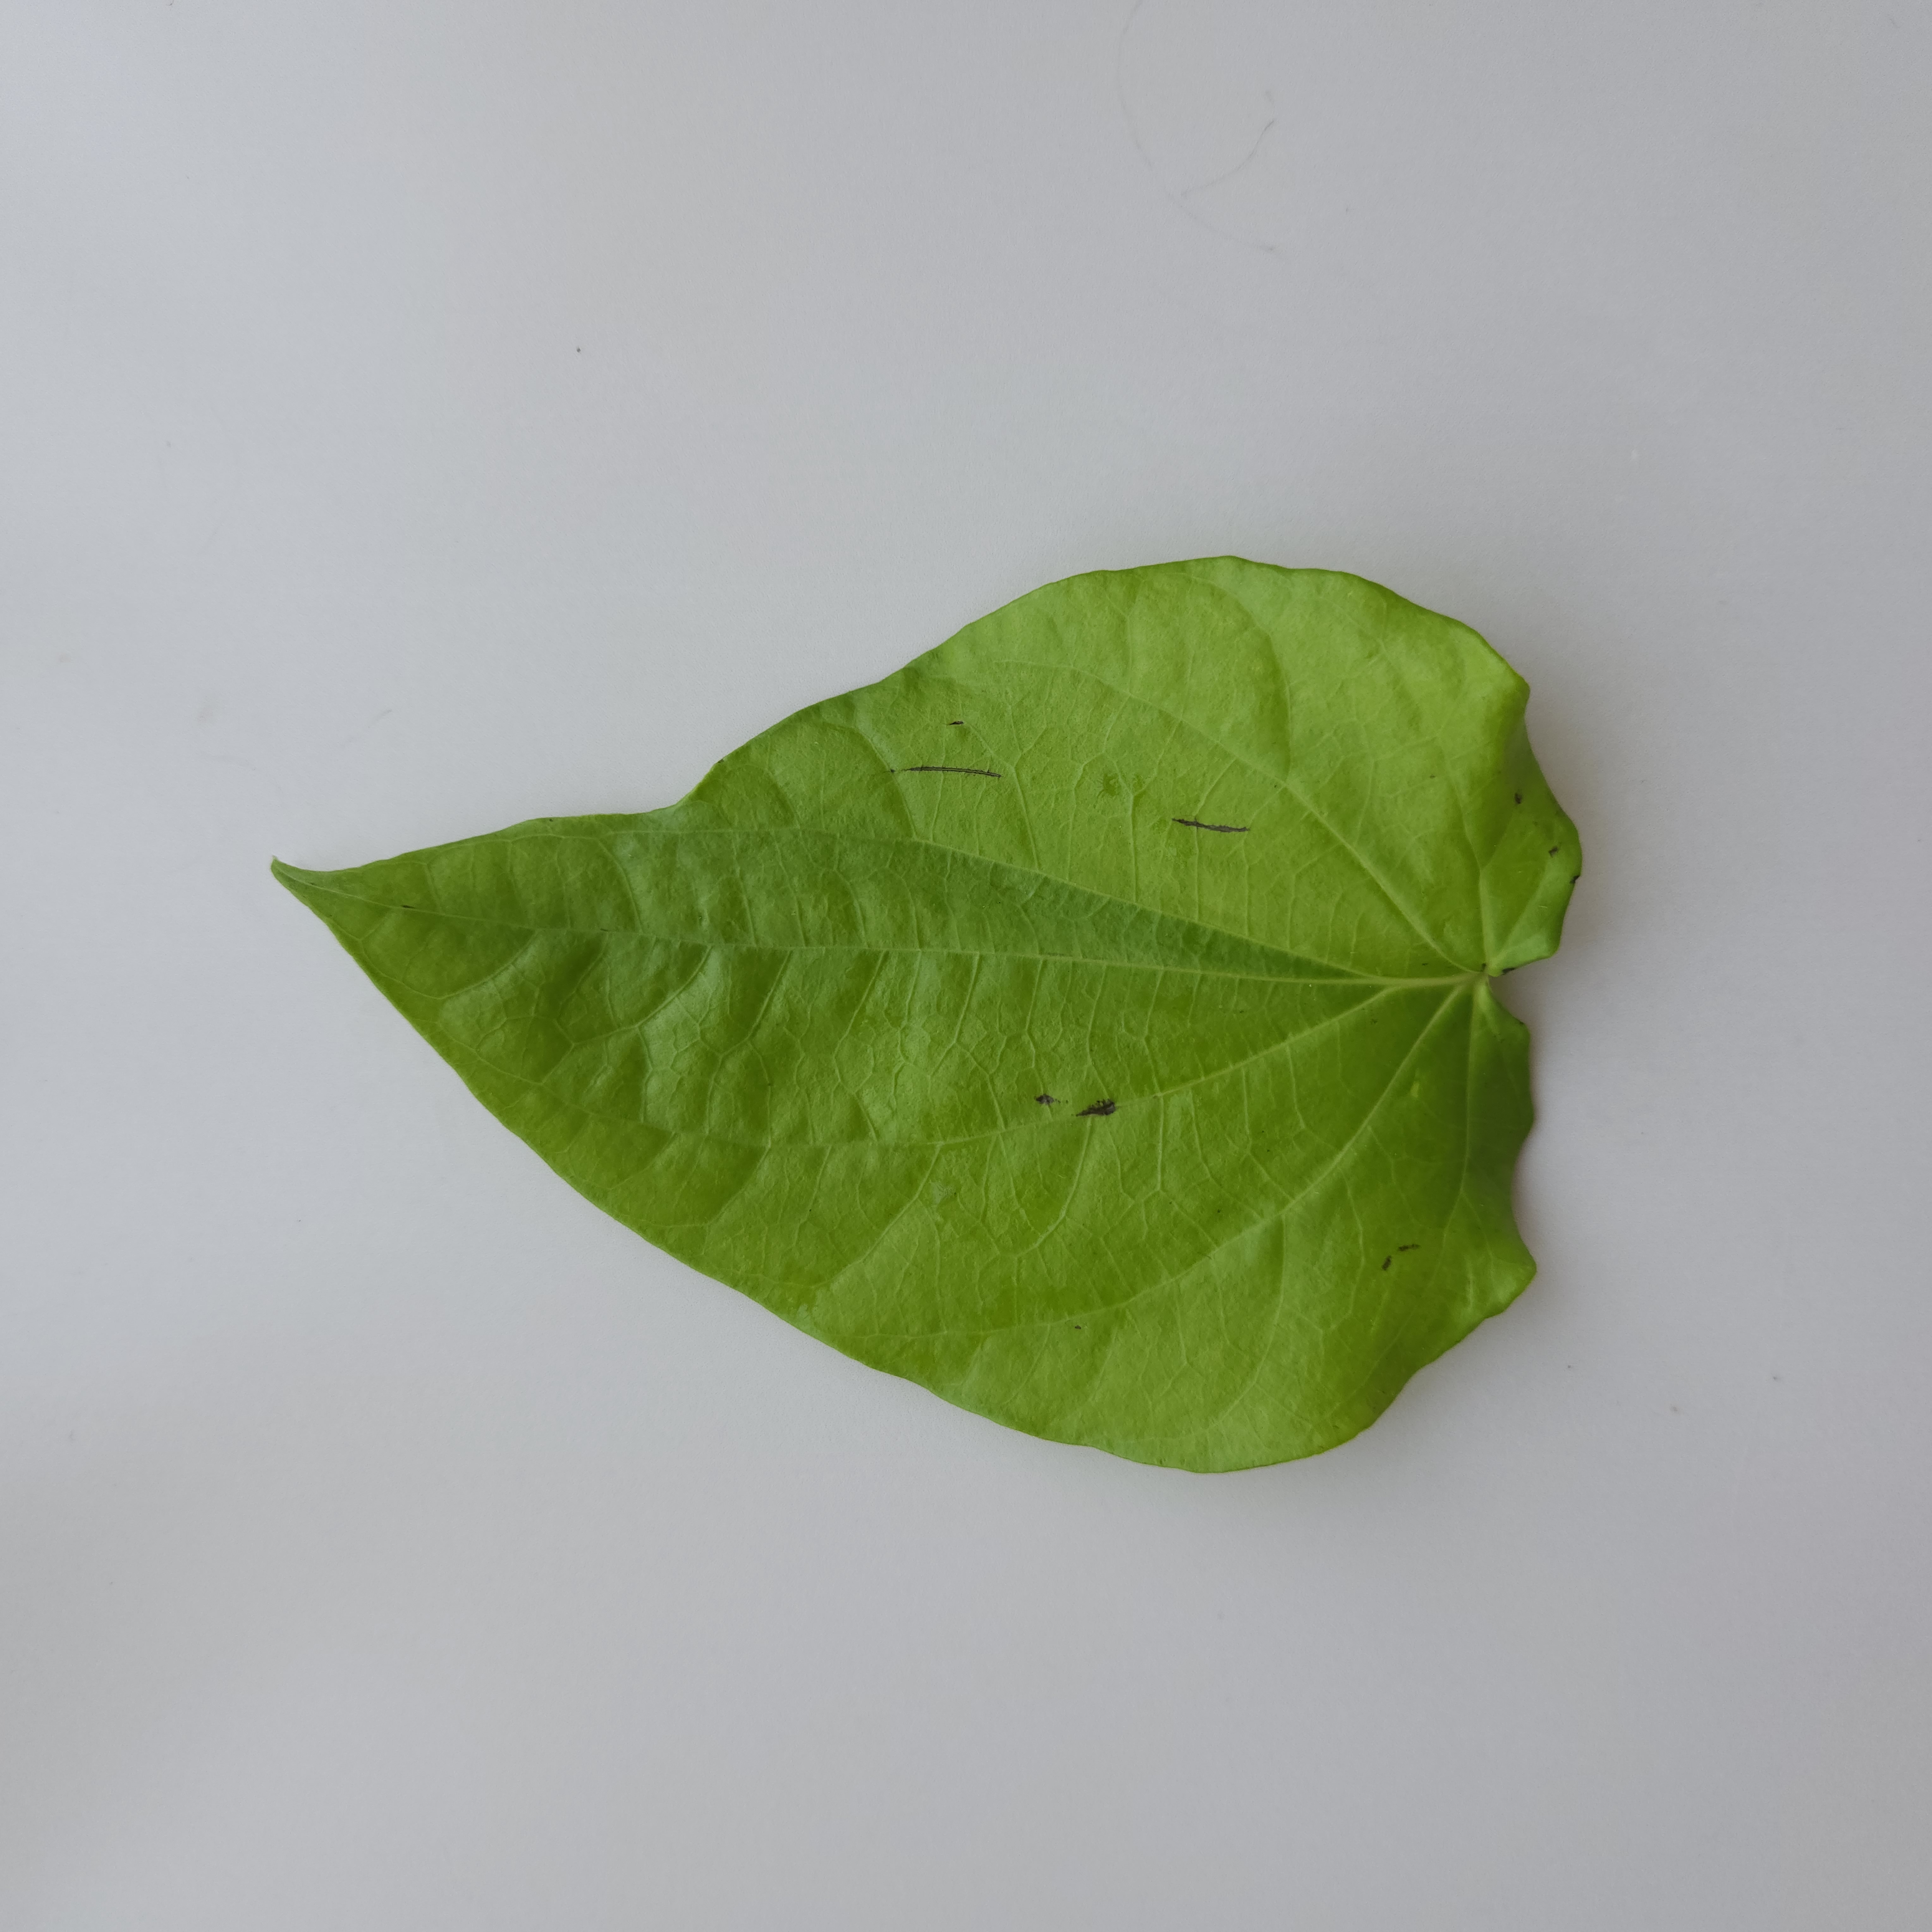
Label: Healthy